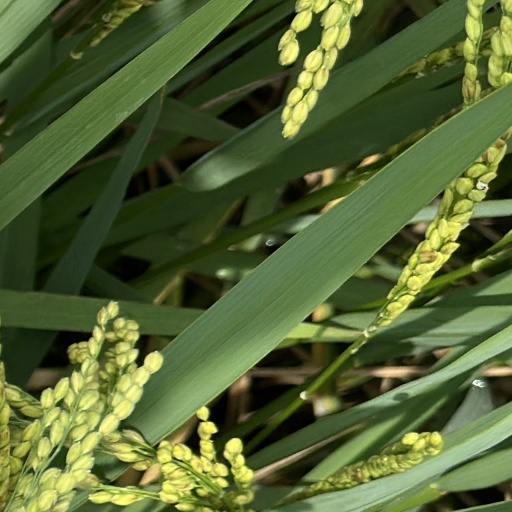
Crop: rice